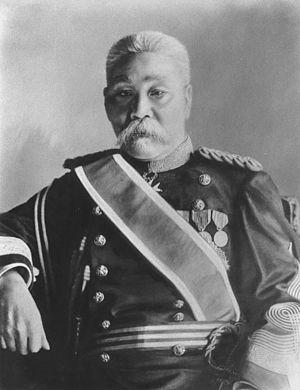
Le vicomte Takashima Tomonosuke, né le 18 décembre 1844 dans le domaine de Satsuma au Japon et décédé à l'âge de 71 ans le 11 janvier 1916, est un général de l'armée impériale japonaise.